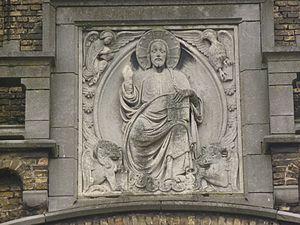
Église Sainte-Thérèse d'Avila à Schaerbeek, Bruxelles, Belgique.
L'église Sainte-Thérèse d'Avila, 'église Mar Addaï et Mar Mari est un édifice religieux situé au nᵒ 352 de l'avenue Rogier, entre la place Général Meiser et la rue des Pavots, dans la commune bruxelloise de Schaerbeek.